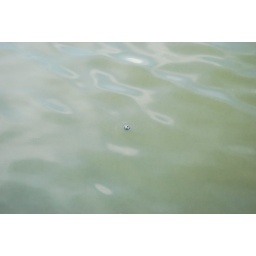
Soccer ball in water